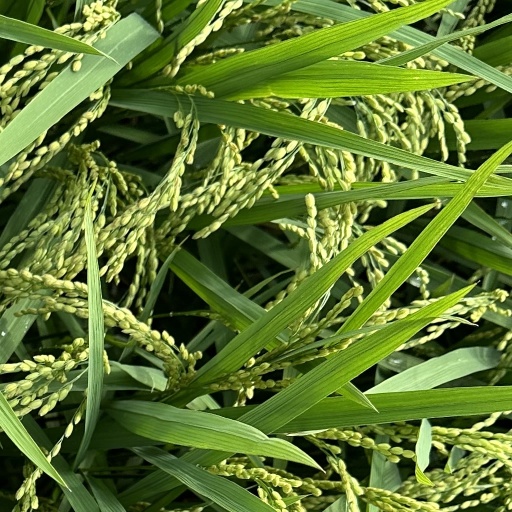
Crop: rice